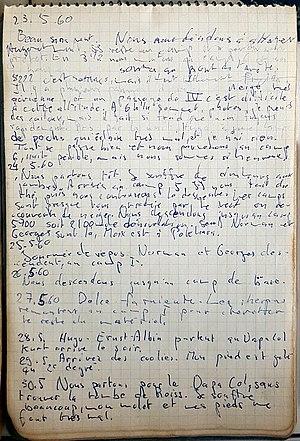
23 mai 1960_Page du carnet de voyage de l'expédition de 1960 au Dhaulagiri
Michel Vaucher, né le 27 novembre 1936 et mort le 17 novembre 2008, est un alpiniste suisse.